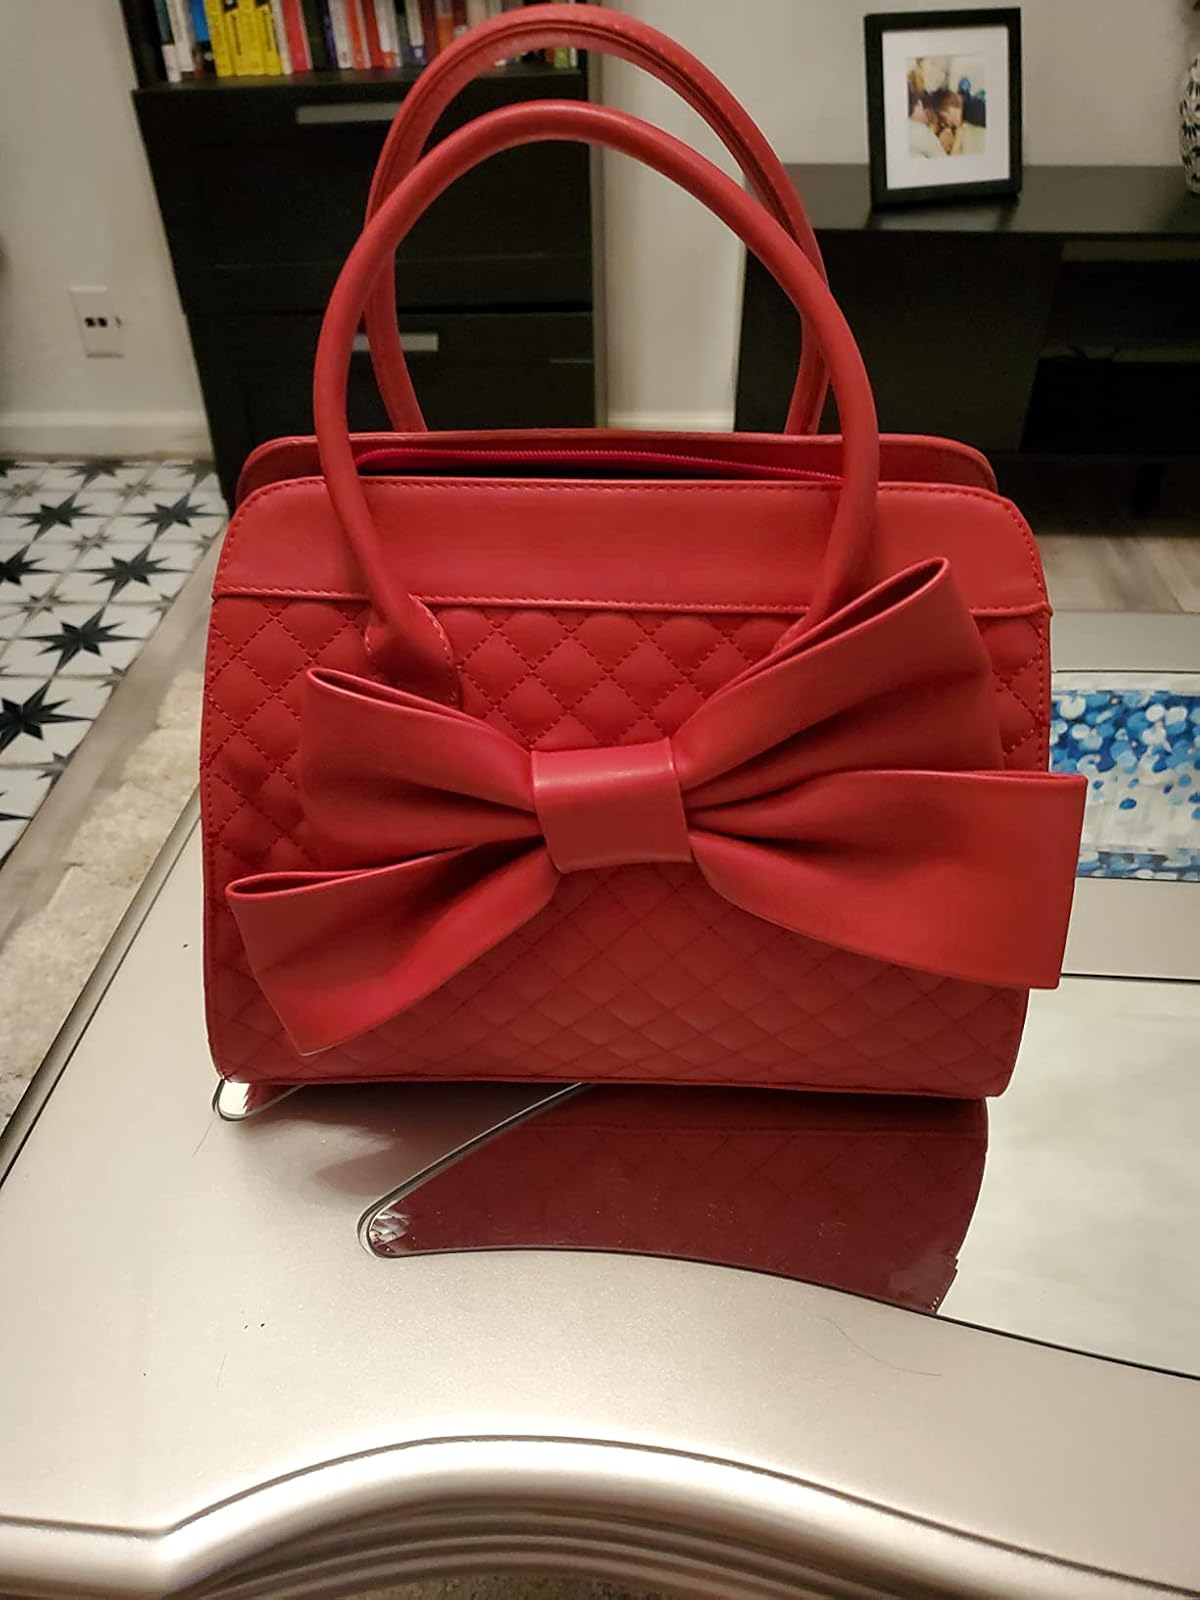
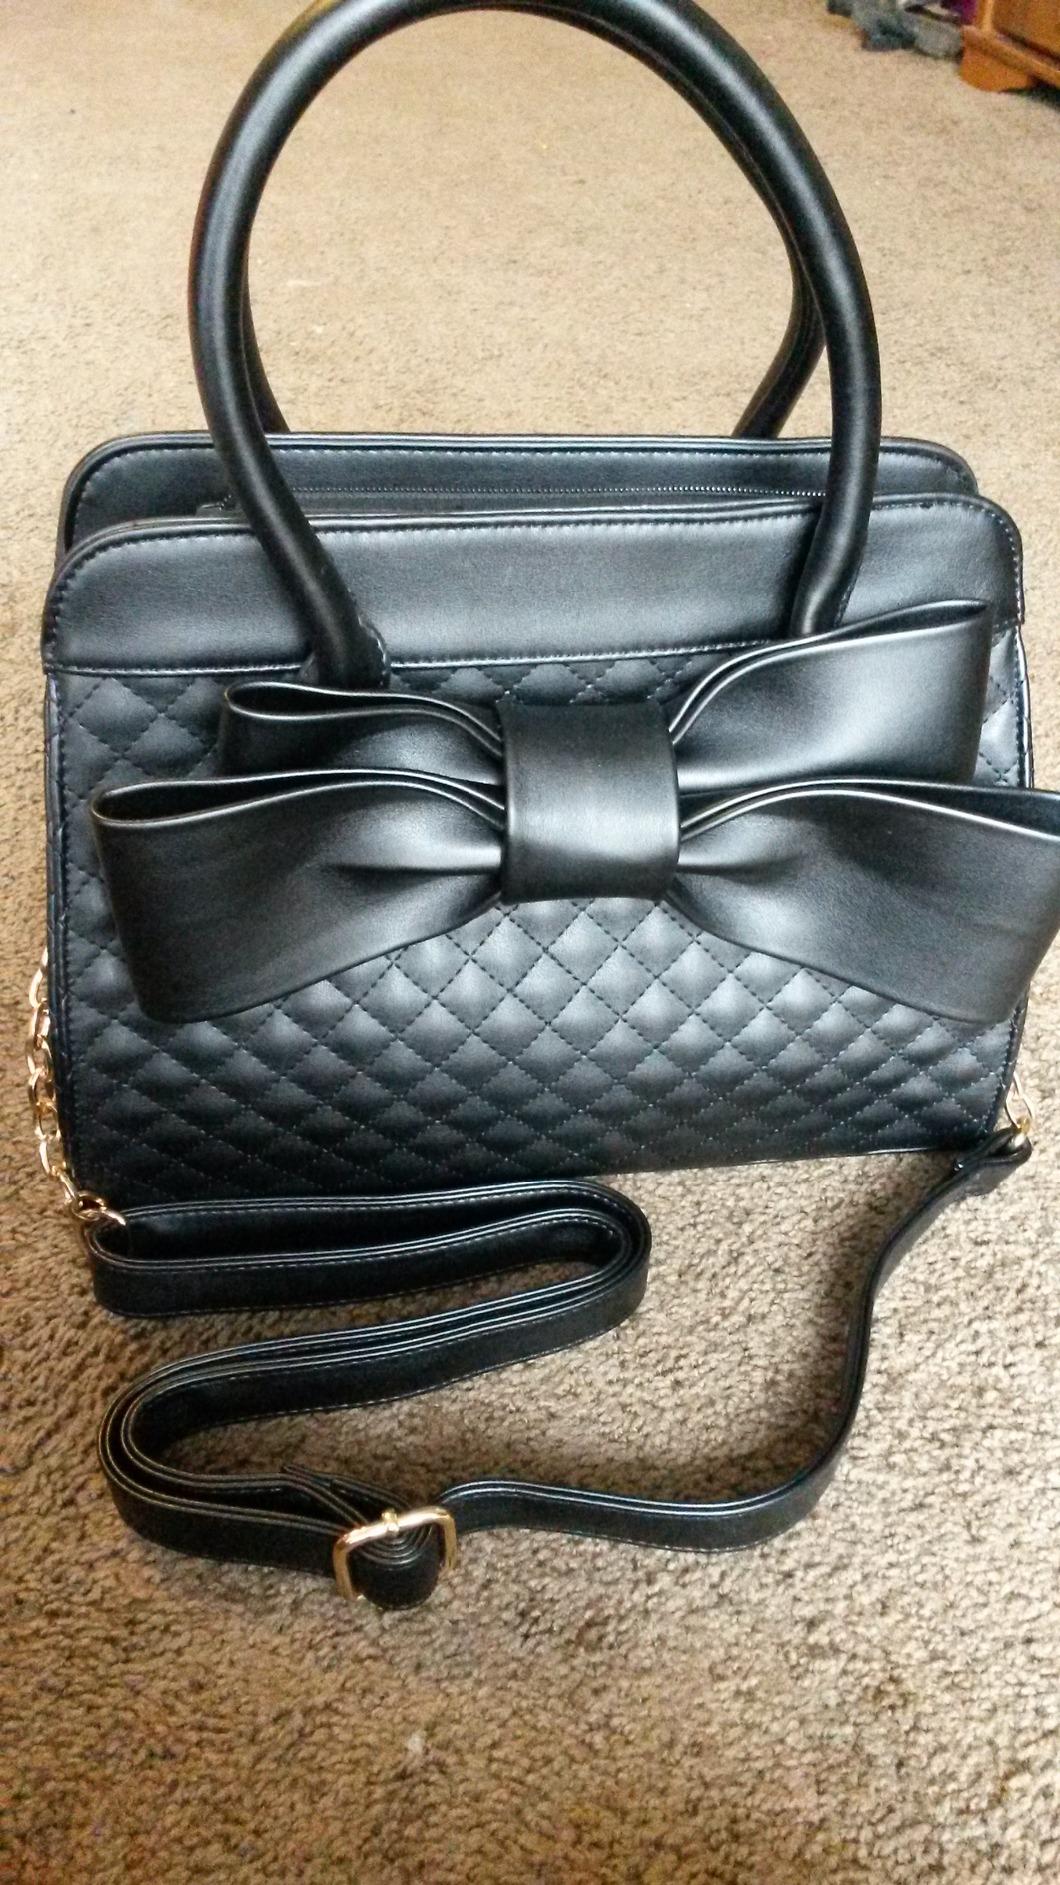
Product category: accessories_handbag
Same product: no